Renzo Bonazzi

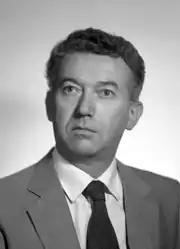

He was a member of the Italian Communist Party. He served as Mayor of Reggio Emilia from 1962 to 1976.